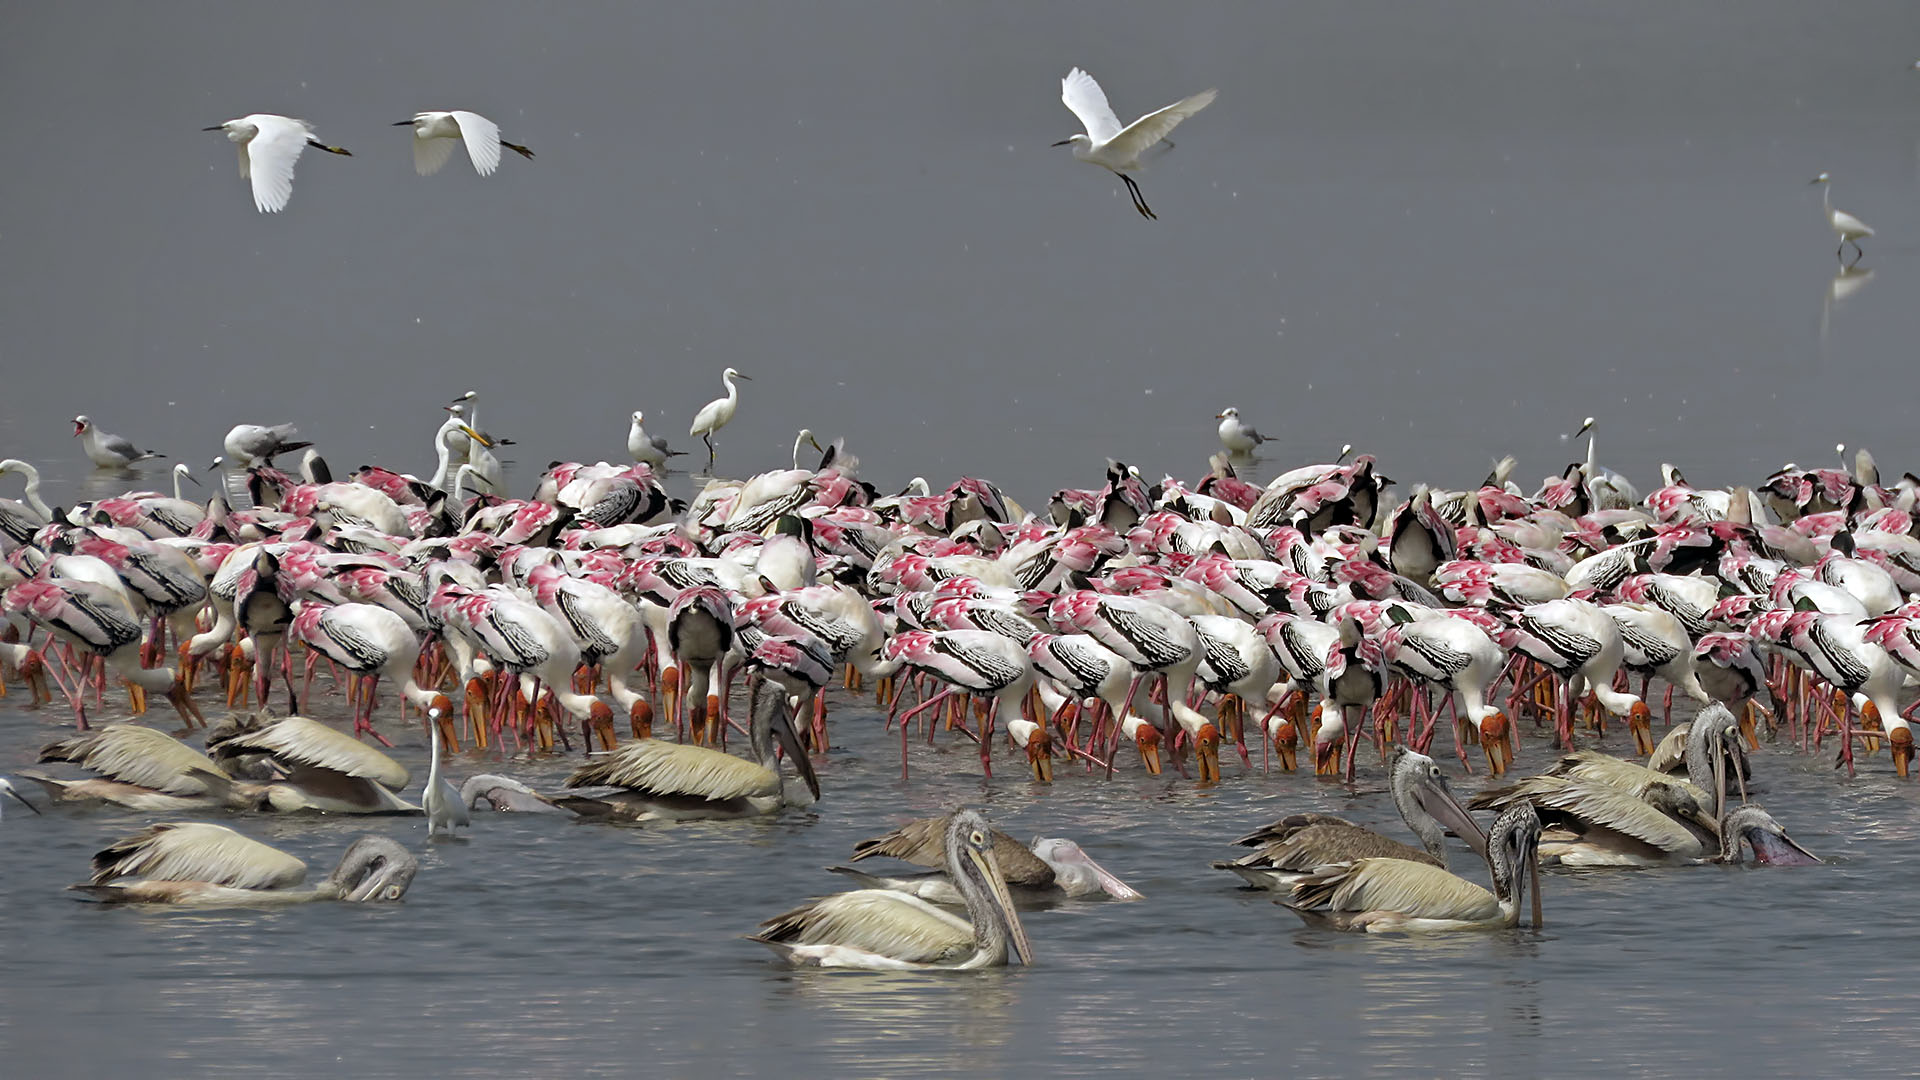
bird, pelican, seabird, flamingo, india, water bird, ariansuresh, andhrapradesh, pulicatlake, lensinbuilt211365mm, bird migration, animal migration